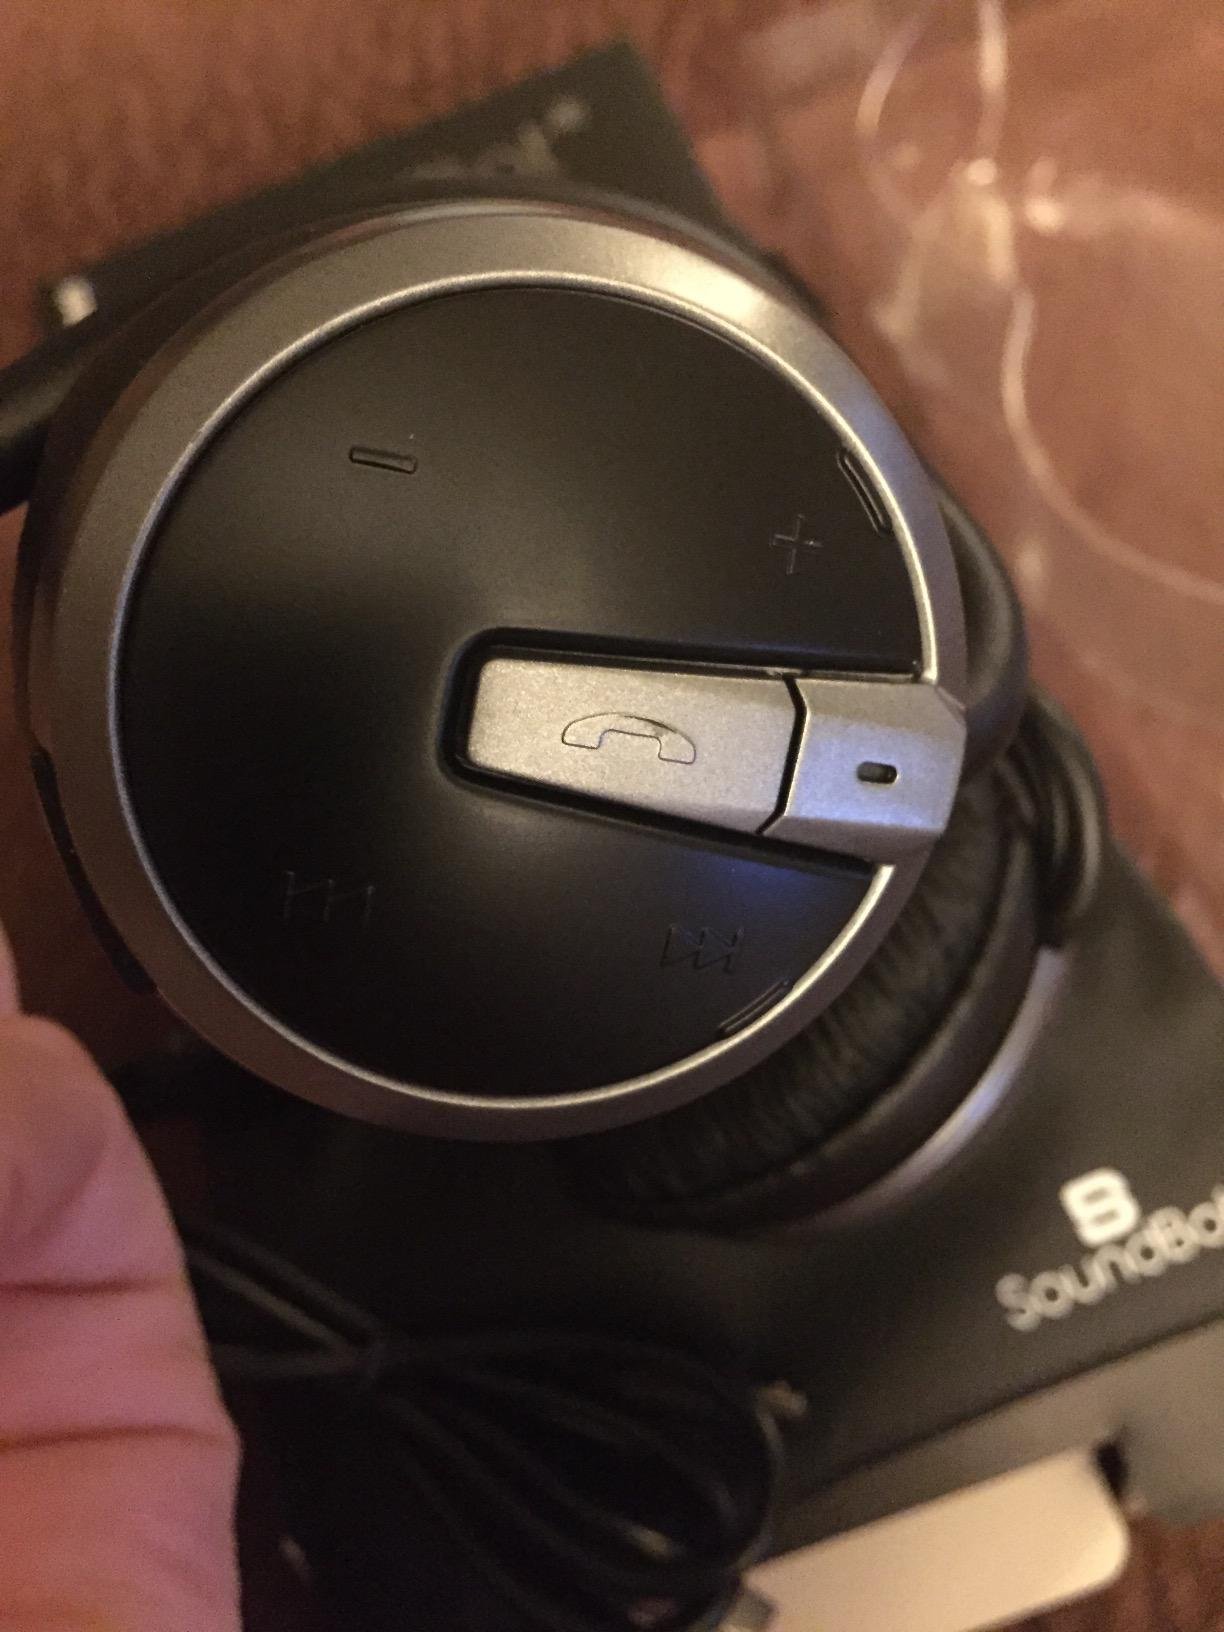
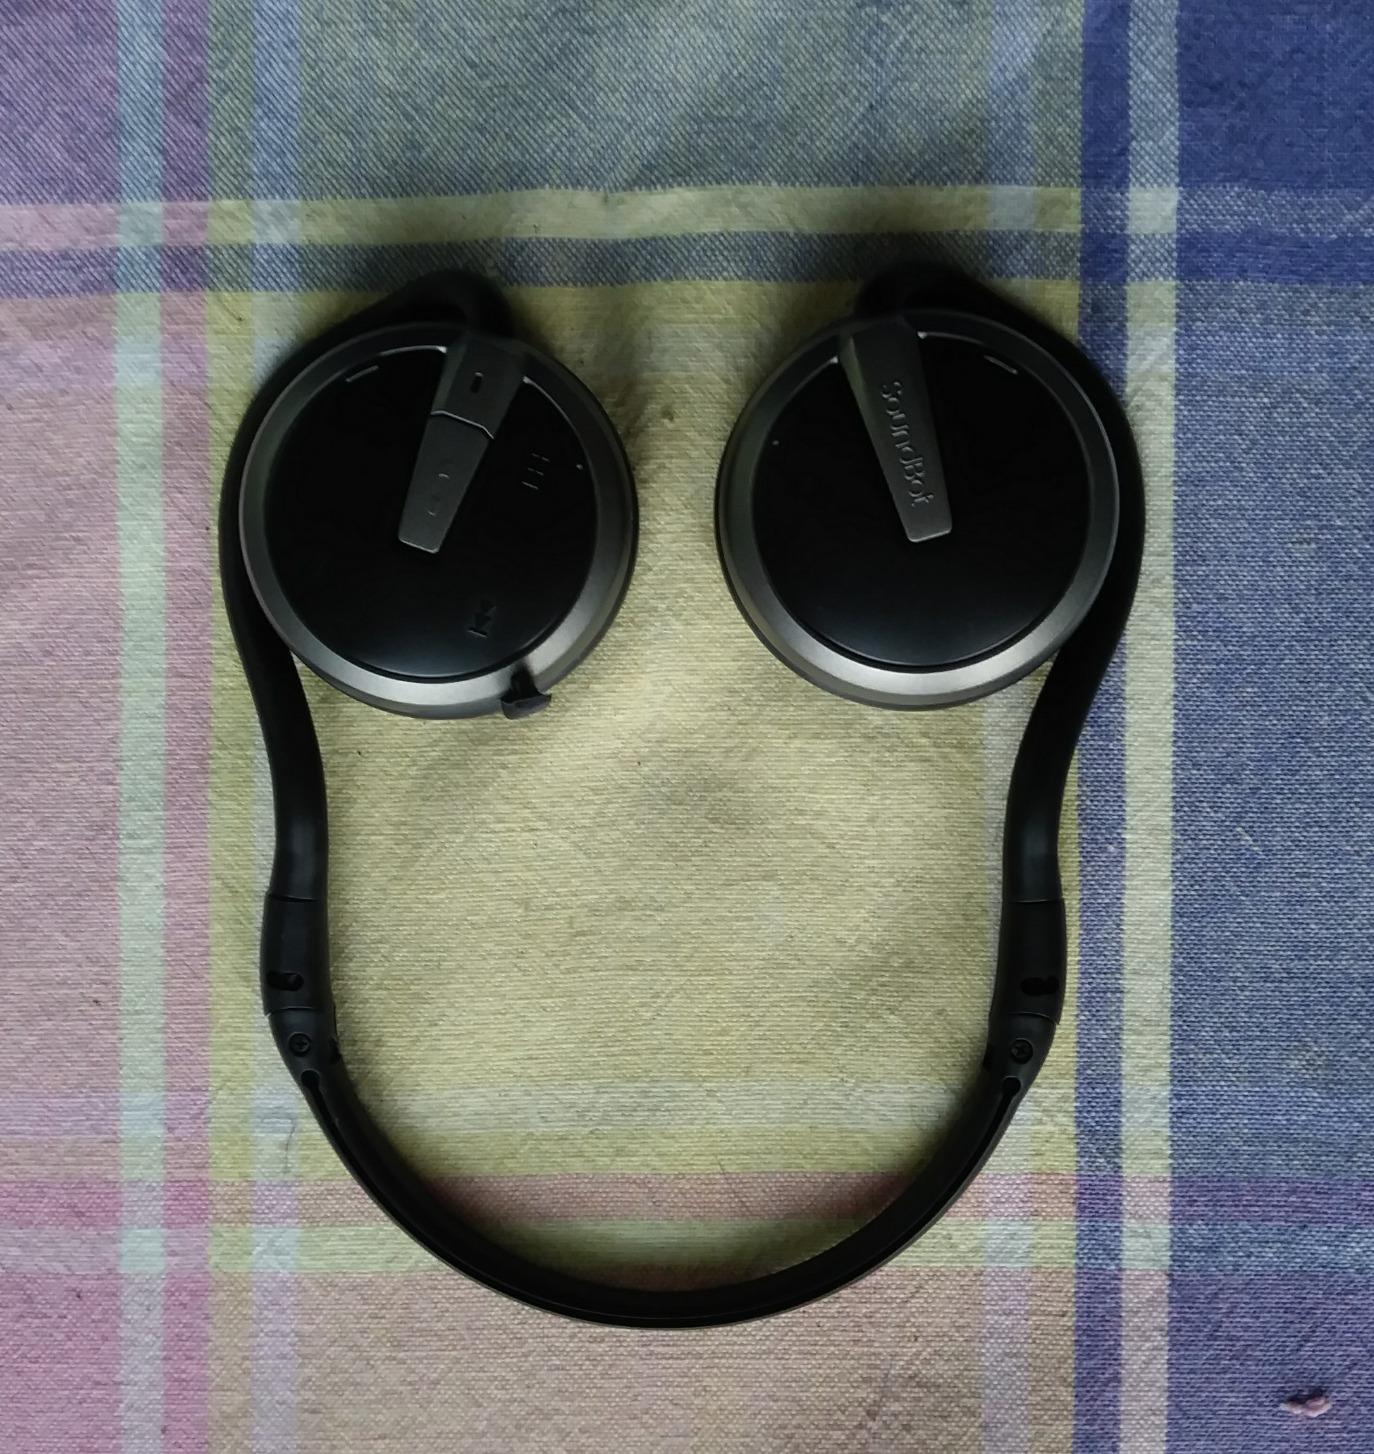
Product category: headphones
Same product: yes